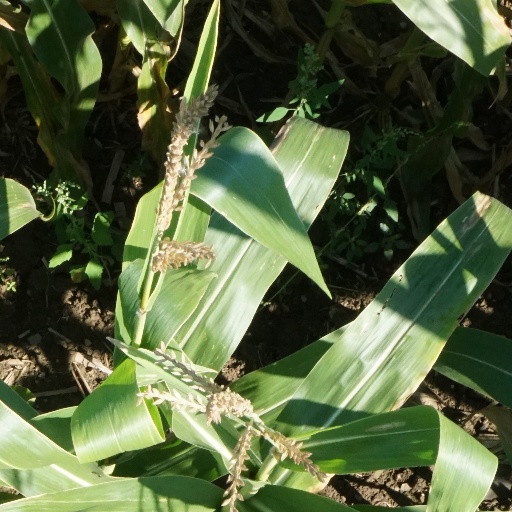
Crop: maize; corn